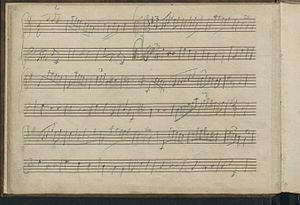
Le Cahier d'esquisses de Londres, K. 15 a-ss est une collection de quarante-trois pièces et fragments sans titre écrits par Wolfgang Amadeus Mozart entre 1764 et 1765 durant son séjour à Londres, au cours de la tournée européenne de la famille Mozart.